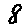
Label: 8